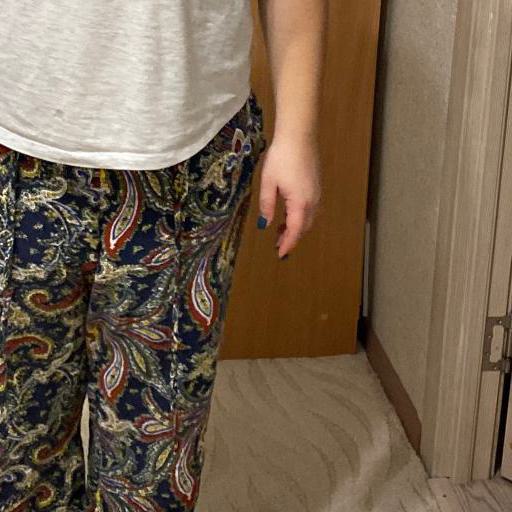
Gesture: no_gesture